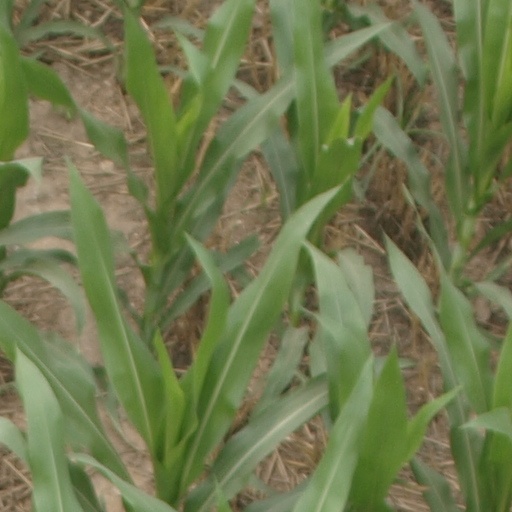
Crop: maize; corn